Tour operator

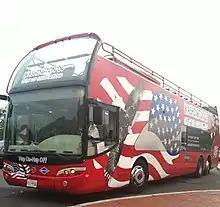
An open top double decker bus is used worldwide to provide sightseeing tours, such as this one in Washington, D. C., USA

A tour operator is a business that typically combines and organizes accommodations, meals, sightseeing and transportation components, in order to create a package tour. They advertise and produce brochures to promote their products, holidays and itineraries. Tour operators can sell directly to the public or sell through travel agents or a combination of both.